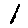
Label: 1